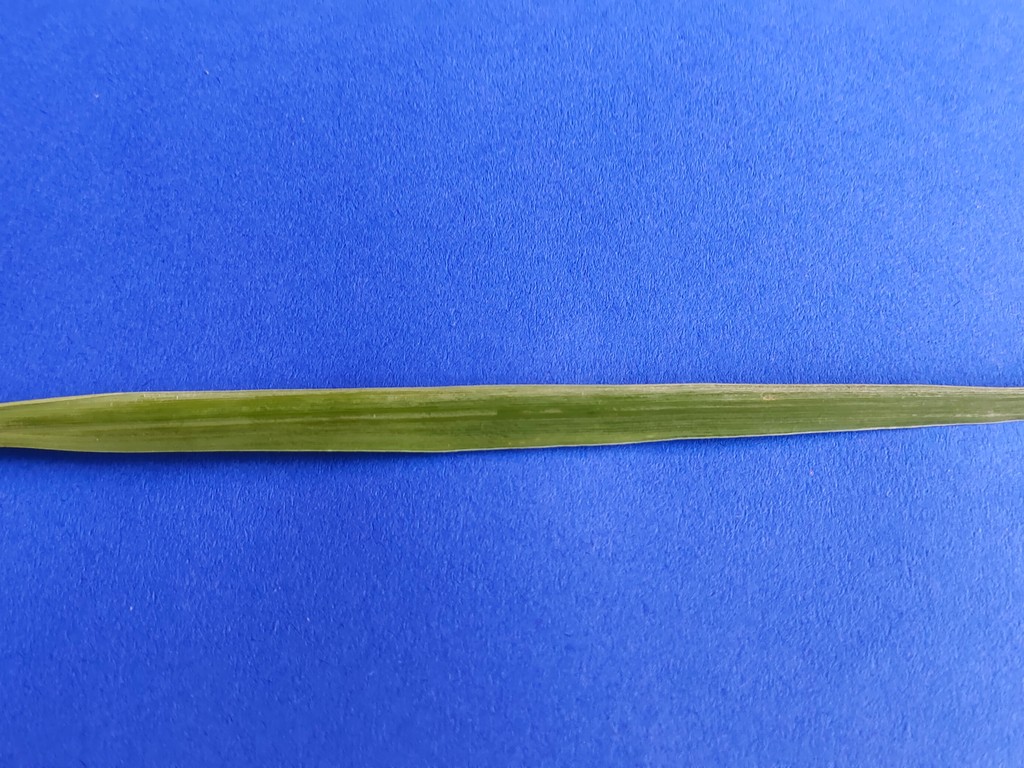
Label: Healthy